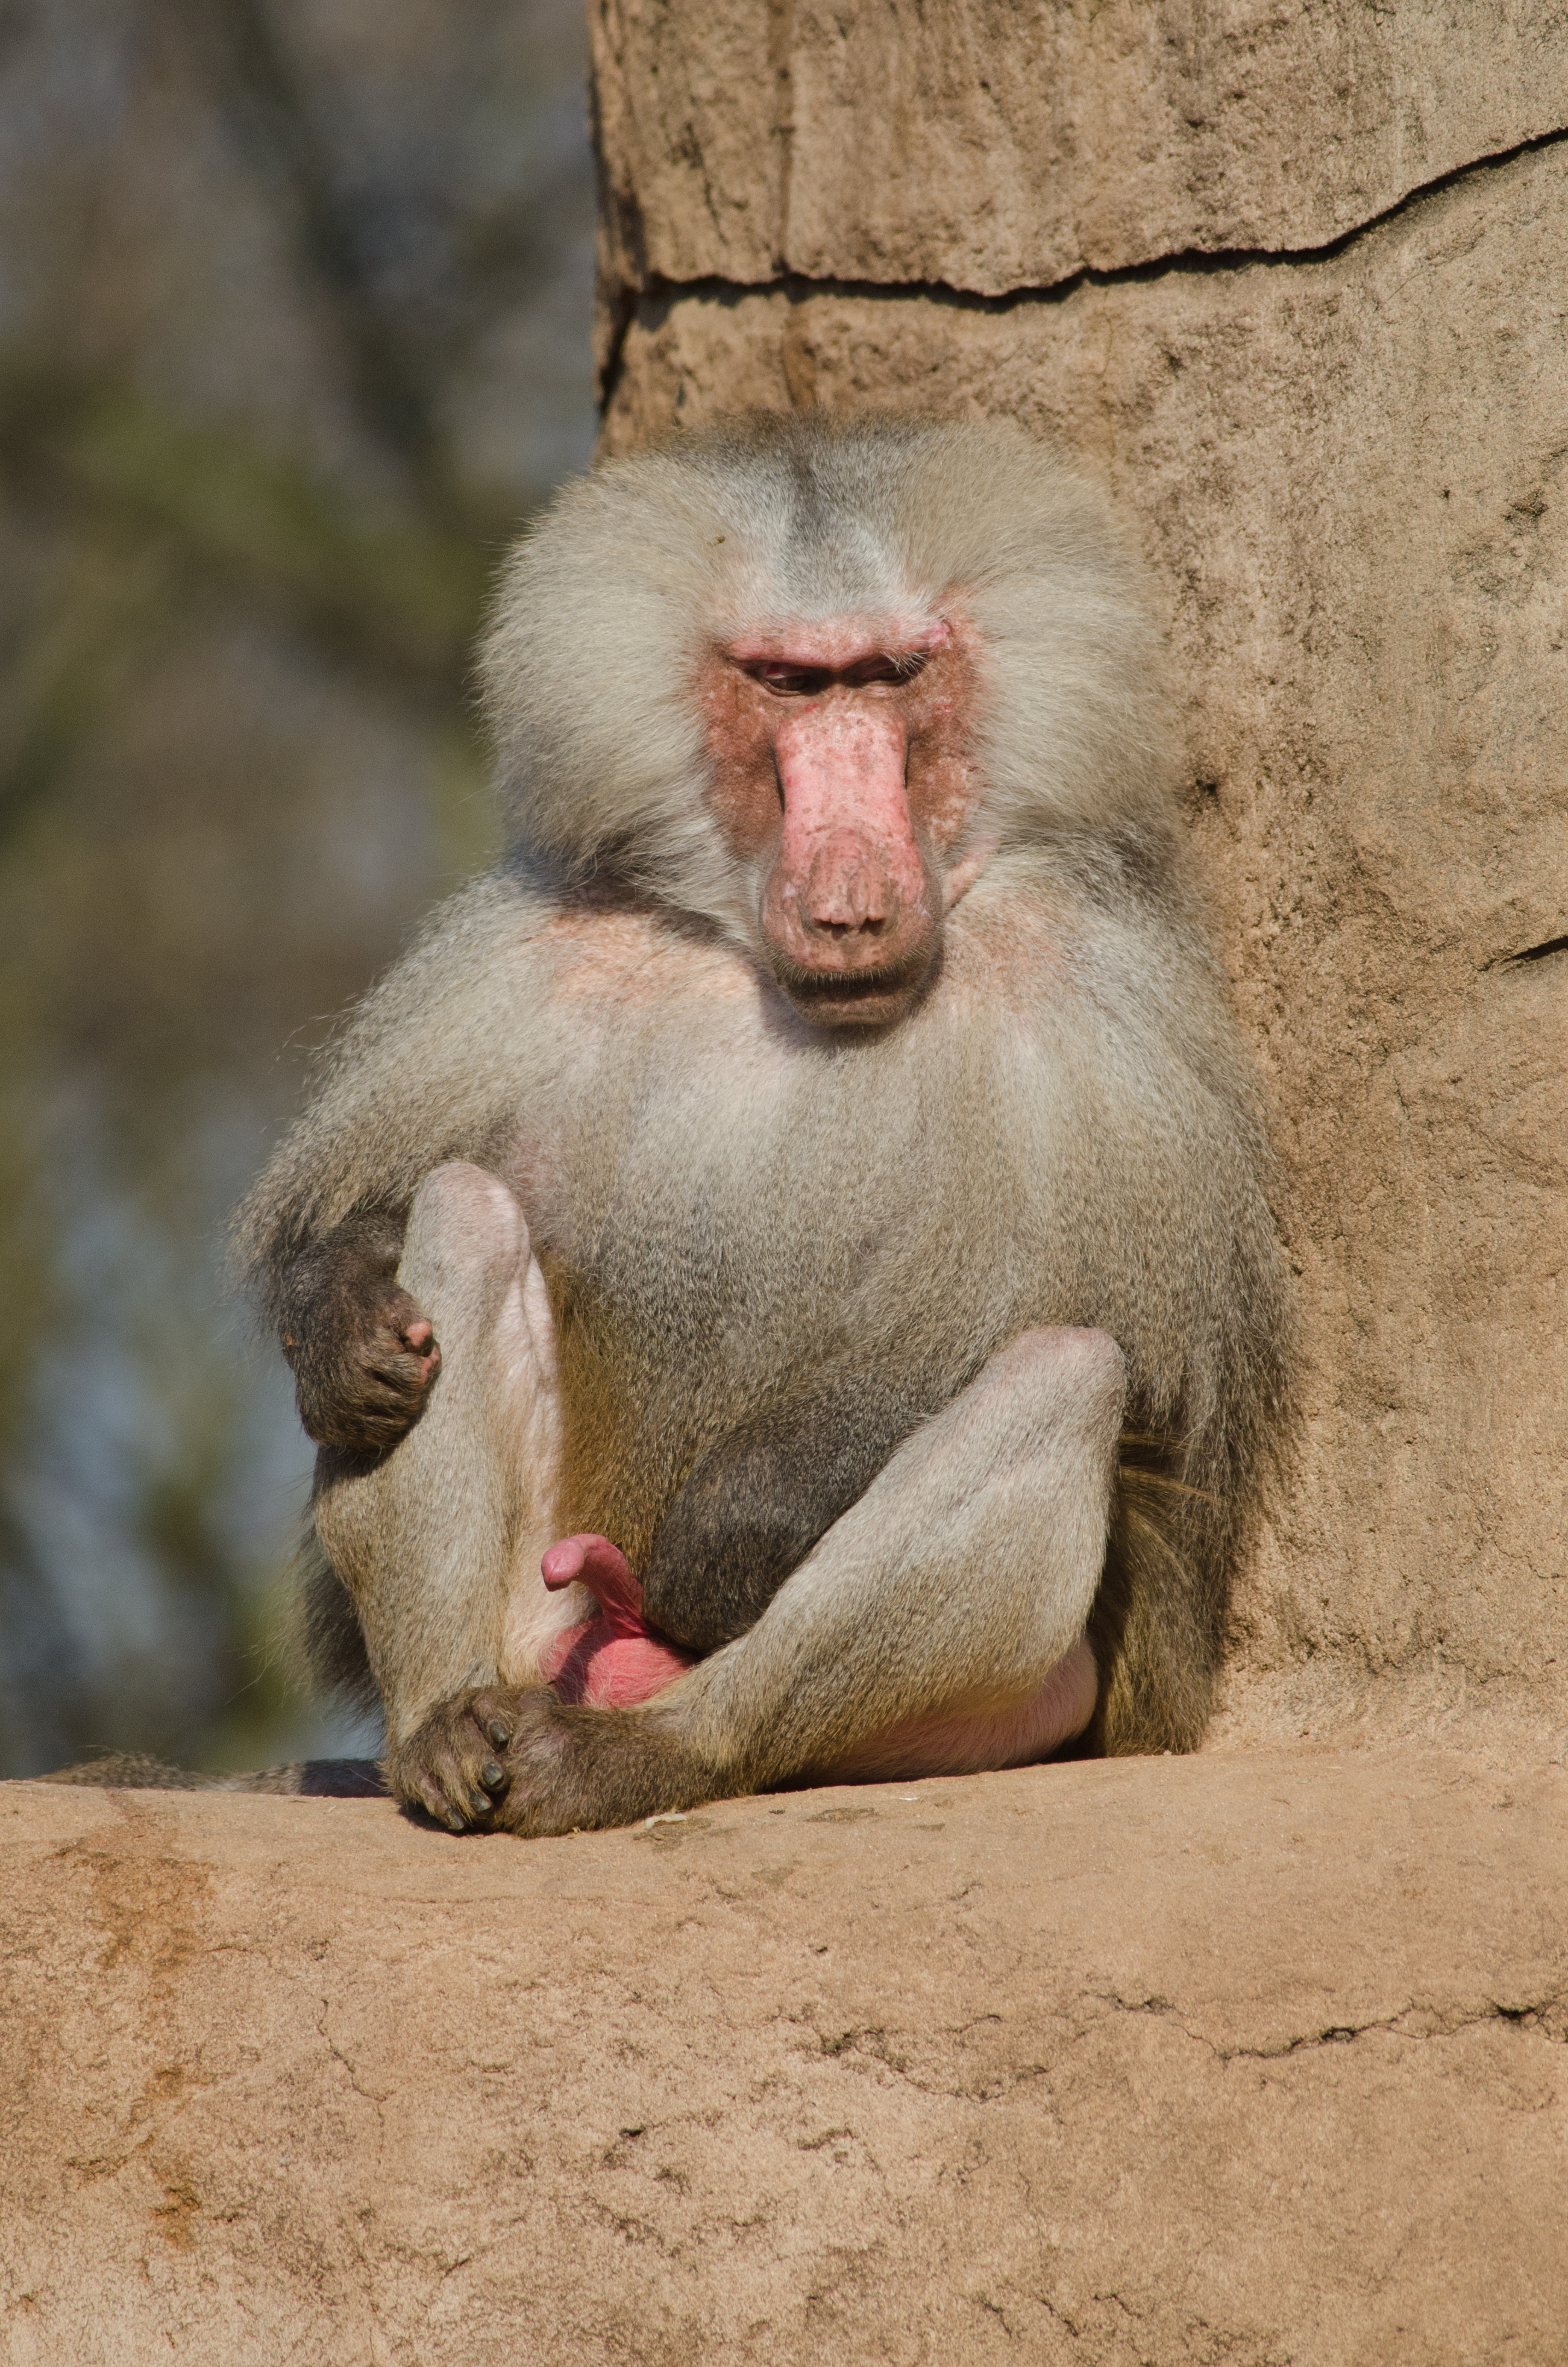
wildlife, mammal, fauna, primate, baboon, macaque, old world monkey